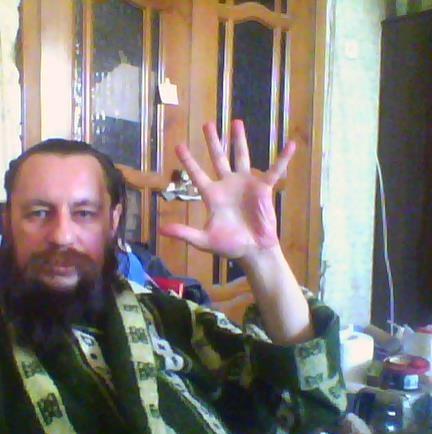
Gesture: palm